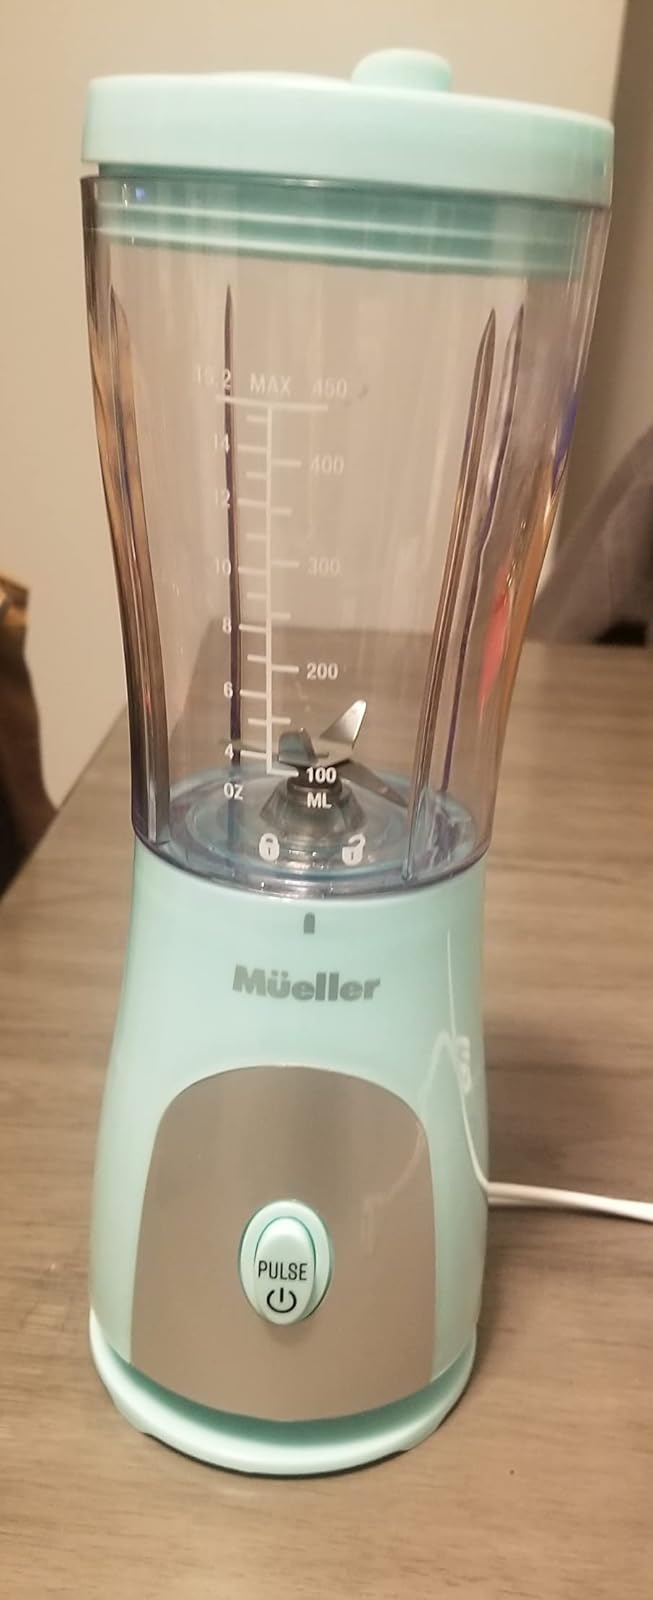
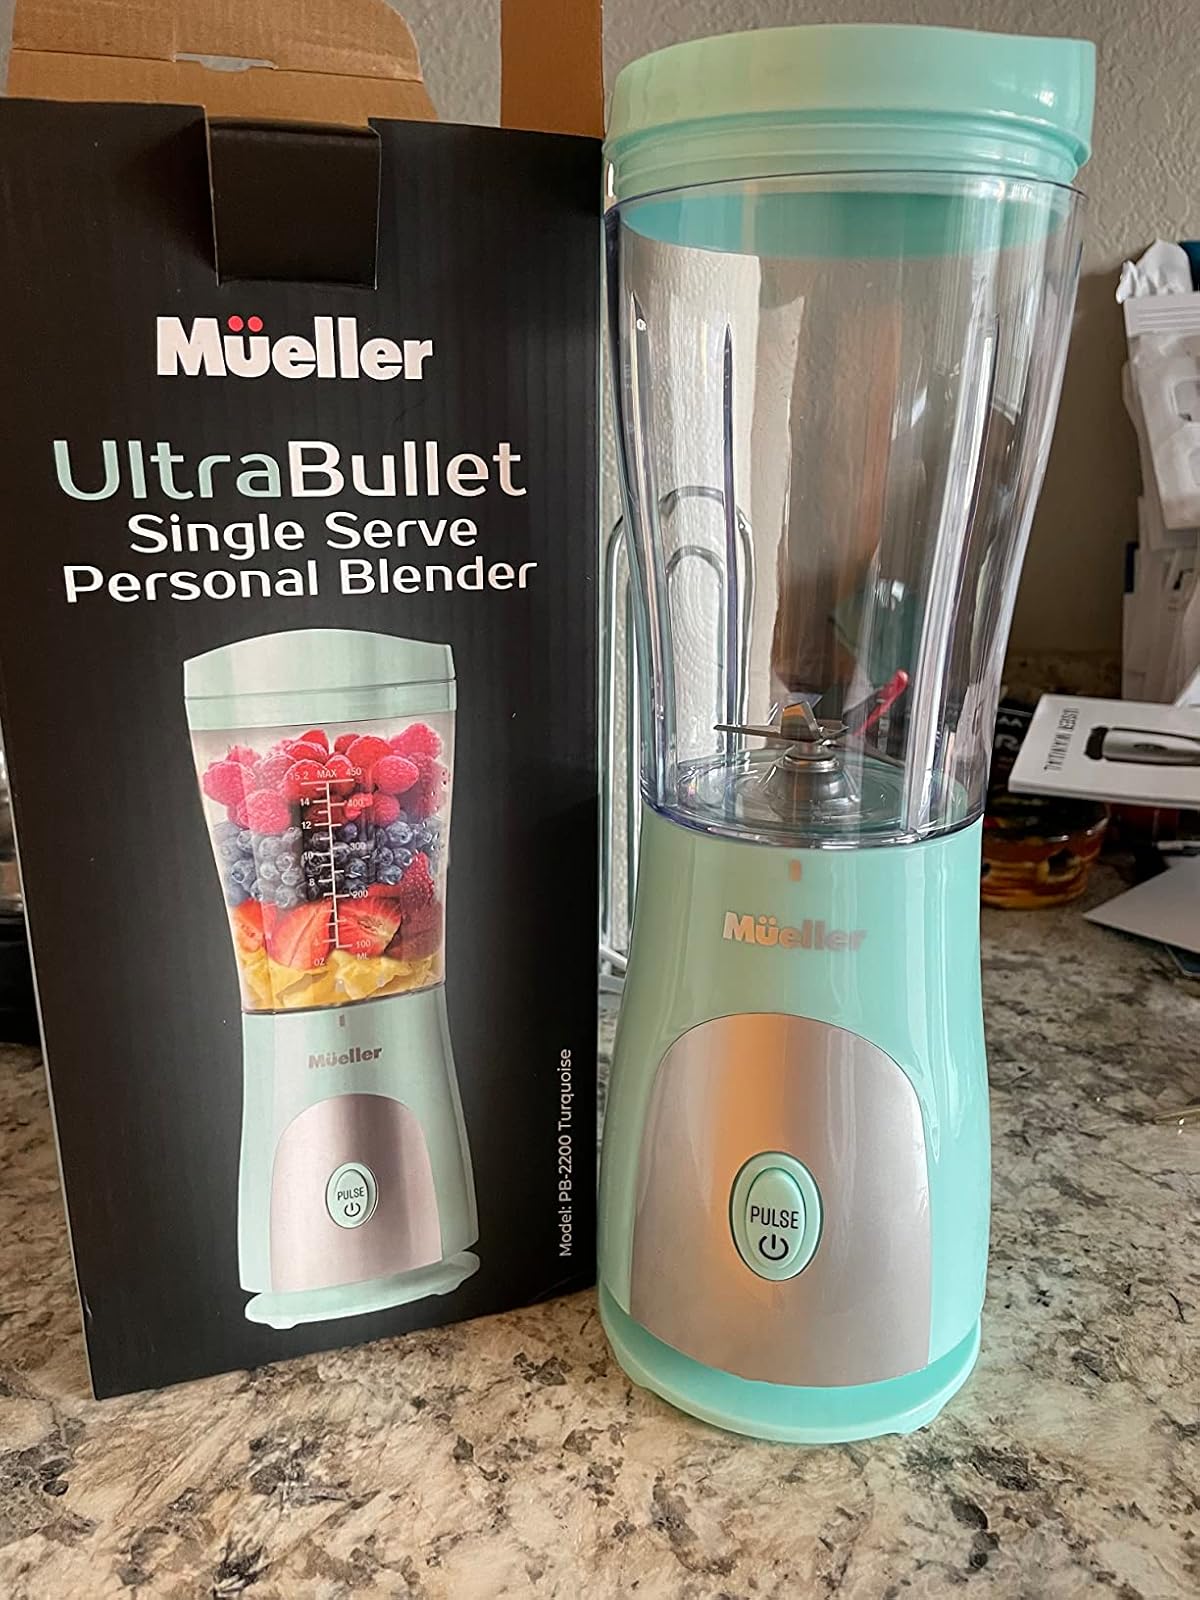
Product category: items_blender
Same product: yes